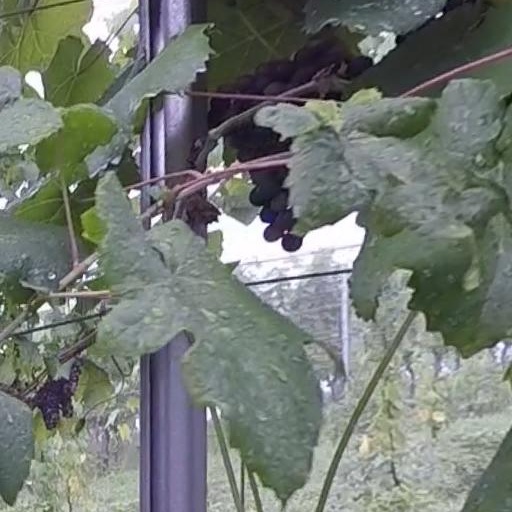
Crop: grape